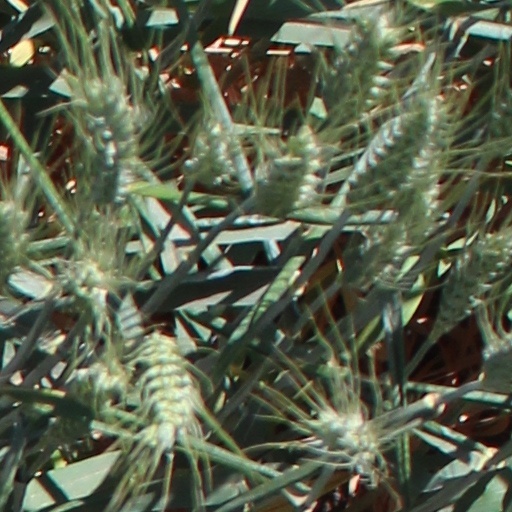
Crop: wheat